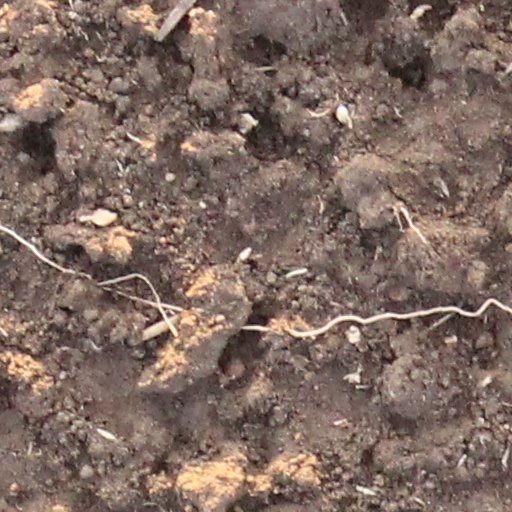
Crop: wheat